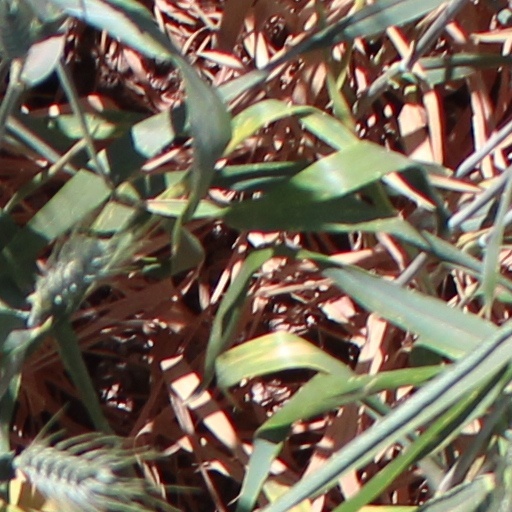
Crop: wheat